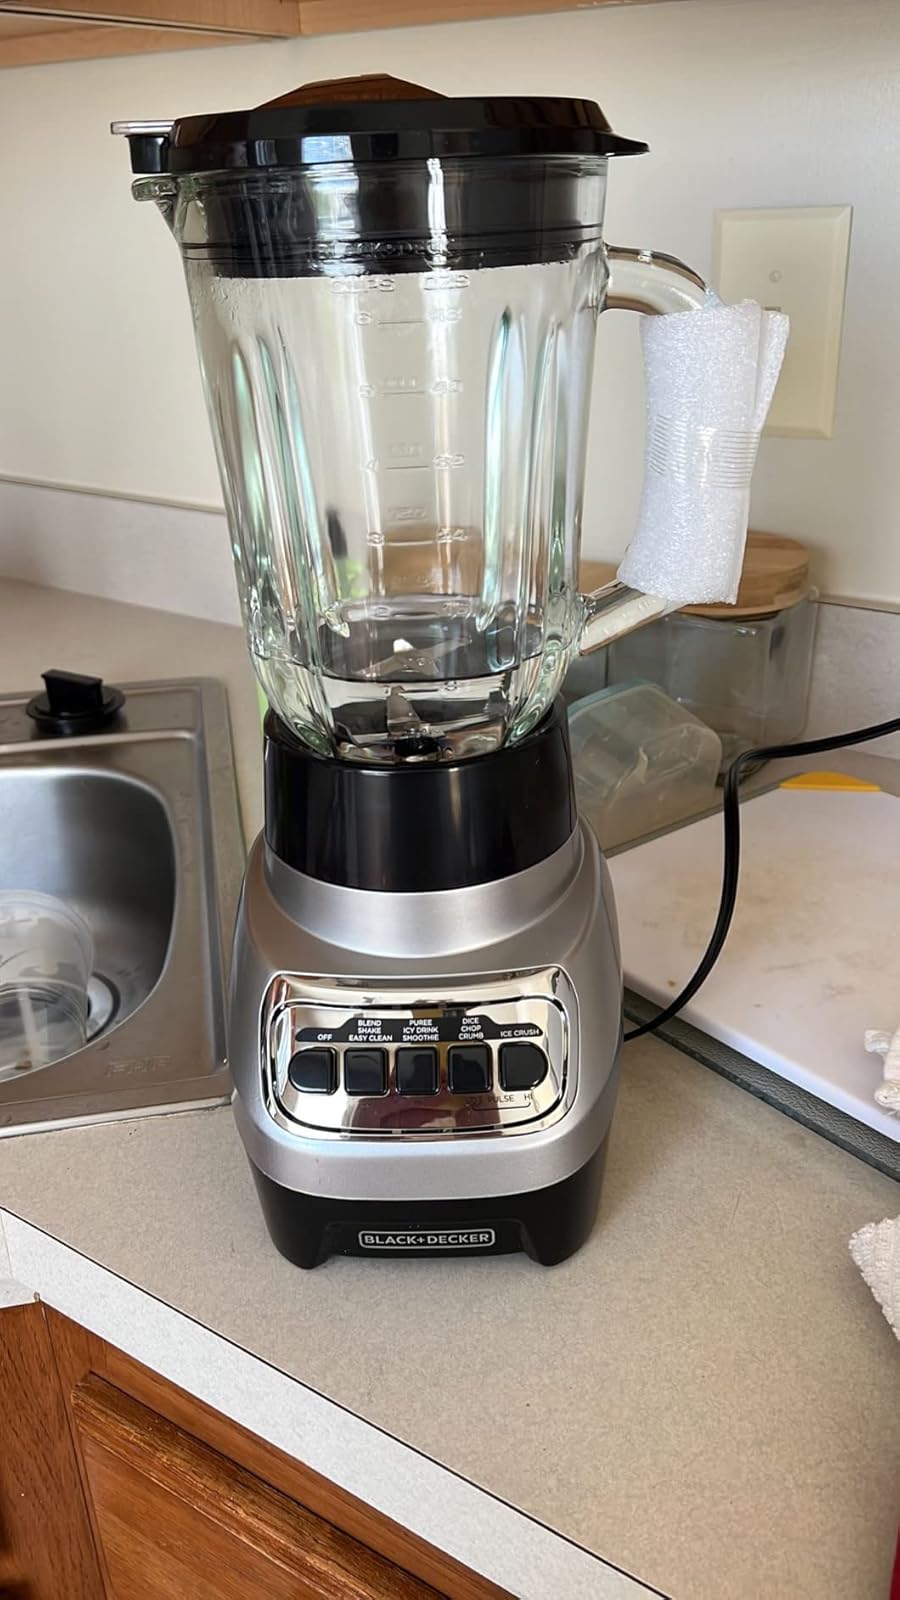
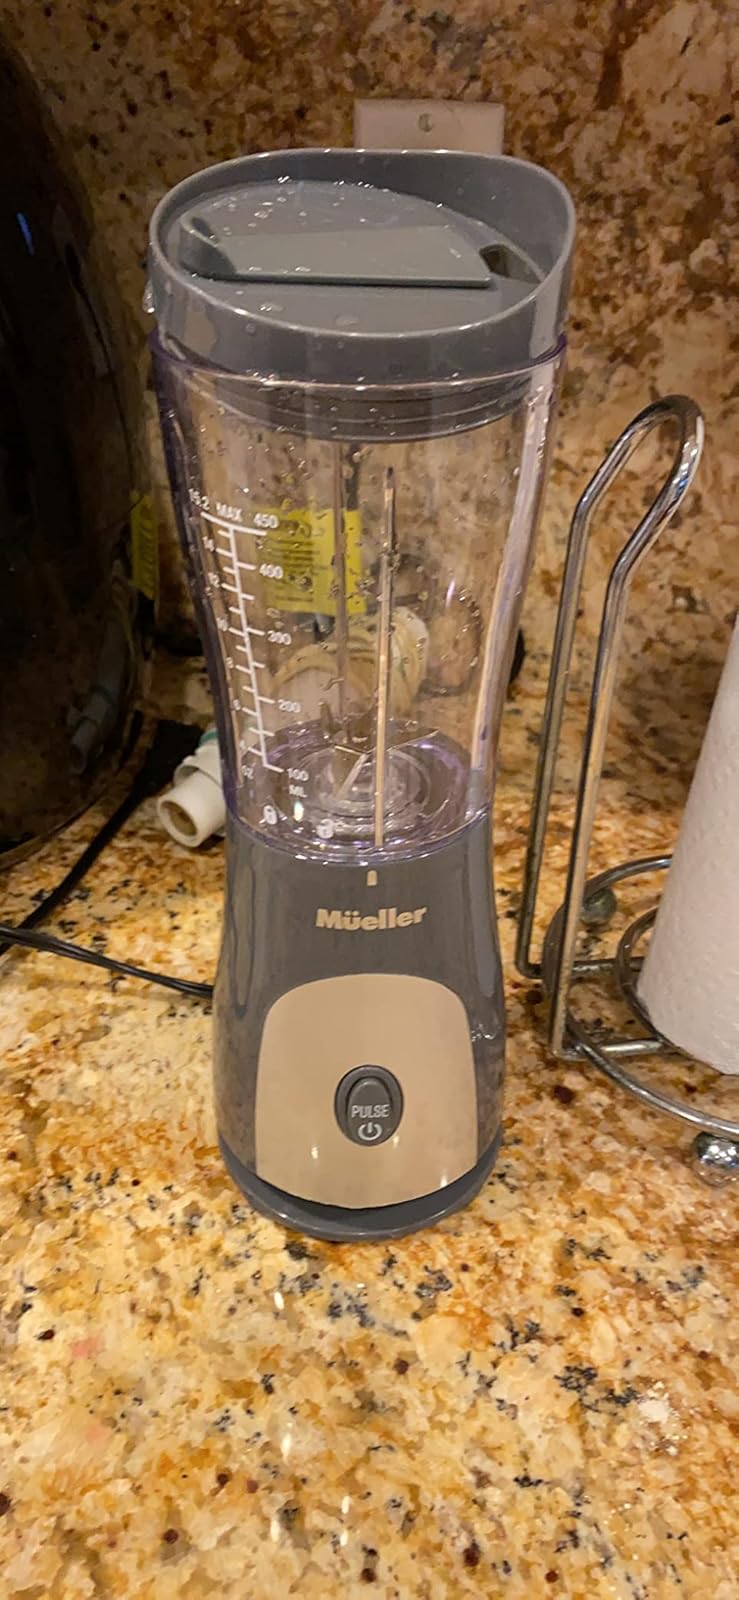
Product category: items_blender
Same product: no